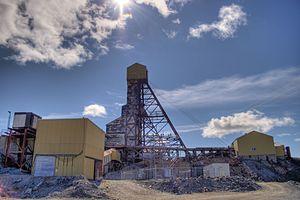
Yellowknife est la capitale ainsi que la plus grande ville des Territoires du Nord-Ouest, au Canada. Située, à l'embouchure de la rivière Yellowknife, sur les rives de la côte nord du Grand Lac des Esclaves, elle se trouve à 512 kilomètres au sud du cercle Arctique. Son nom vient des couteaux de cuivre utilisés par les « Couteaux-jaunes », une population amérindienne résidant dans la région où se situe la ville. Yellowknife est une ville ethniquement diversifiée. Les onze langues officielles du territoire y sont parlées dans une certaine proportion, en plus des langues des populations immigrantes. Le nom en langue flanc-de-chien de la ville signifie « endroit où se trouve l'argent ».